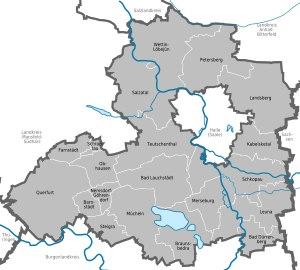
L'arrondissement de la Saale est un arrondissement de Saxe-Anhalt. Son chef-lieu est Mersebourg. La ville-arrondissement de Halle est enclavée en son milieu.